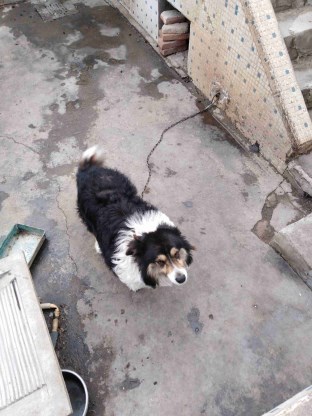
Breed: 274-n000110-Shetland_sheepdog